Elections in the United Kingdom

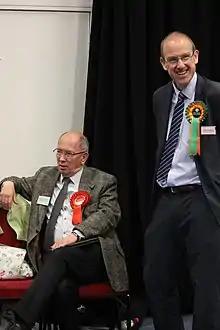
Candidates at the West Clwyd and Aberconwy count following the 2016 National Assembly for Wales election

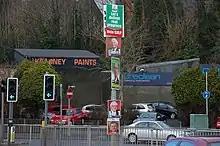
Posters for the 2007 Northern Ireland Assembly election in Lisburn

Scottish Parliament elections occur every four years to elect the Members of the Scottish Parliament (MSPs). The first election to the unicameral Scottish Parliament that was created by the Scotland Act 1998, was held in 1999. Elections to the Scottish Parliament are by the Additional Member System, which is a hybrid of single member plurality and party list.